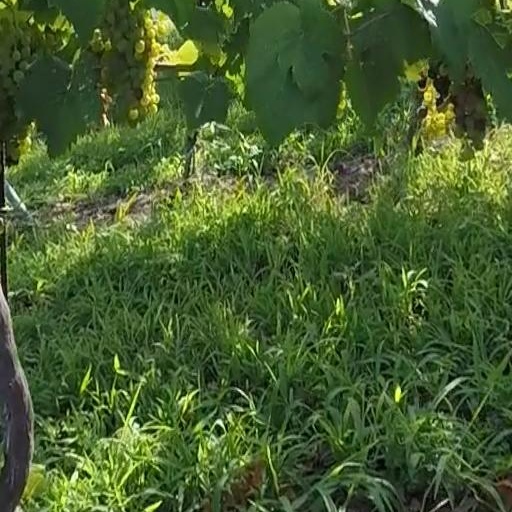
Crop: grape